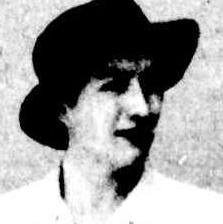
Age: 31